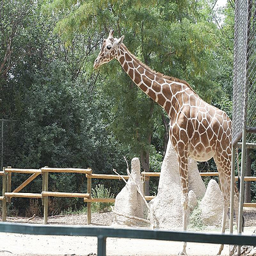
A giraffe standing in a sanctuary with tree close to it
A tall giraffe is standing in a small enclosure.
a large giraffe that is in side of a fence
A giraffe is standing near some rocks in a zoo.
A giraffe that is standing in the dirt.